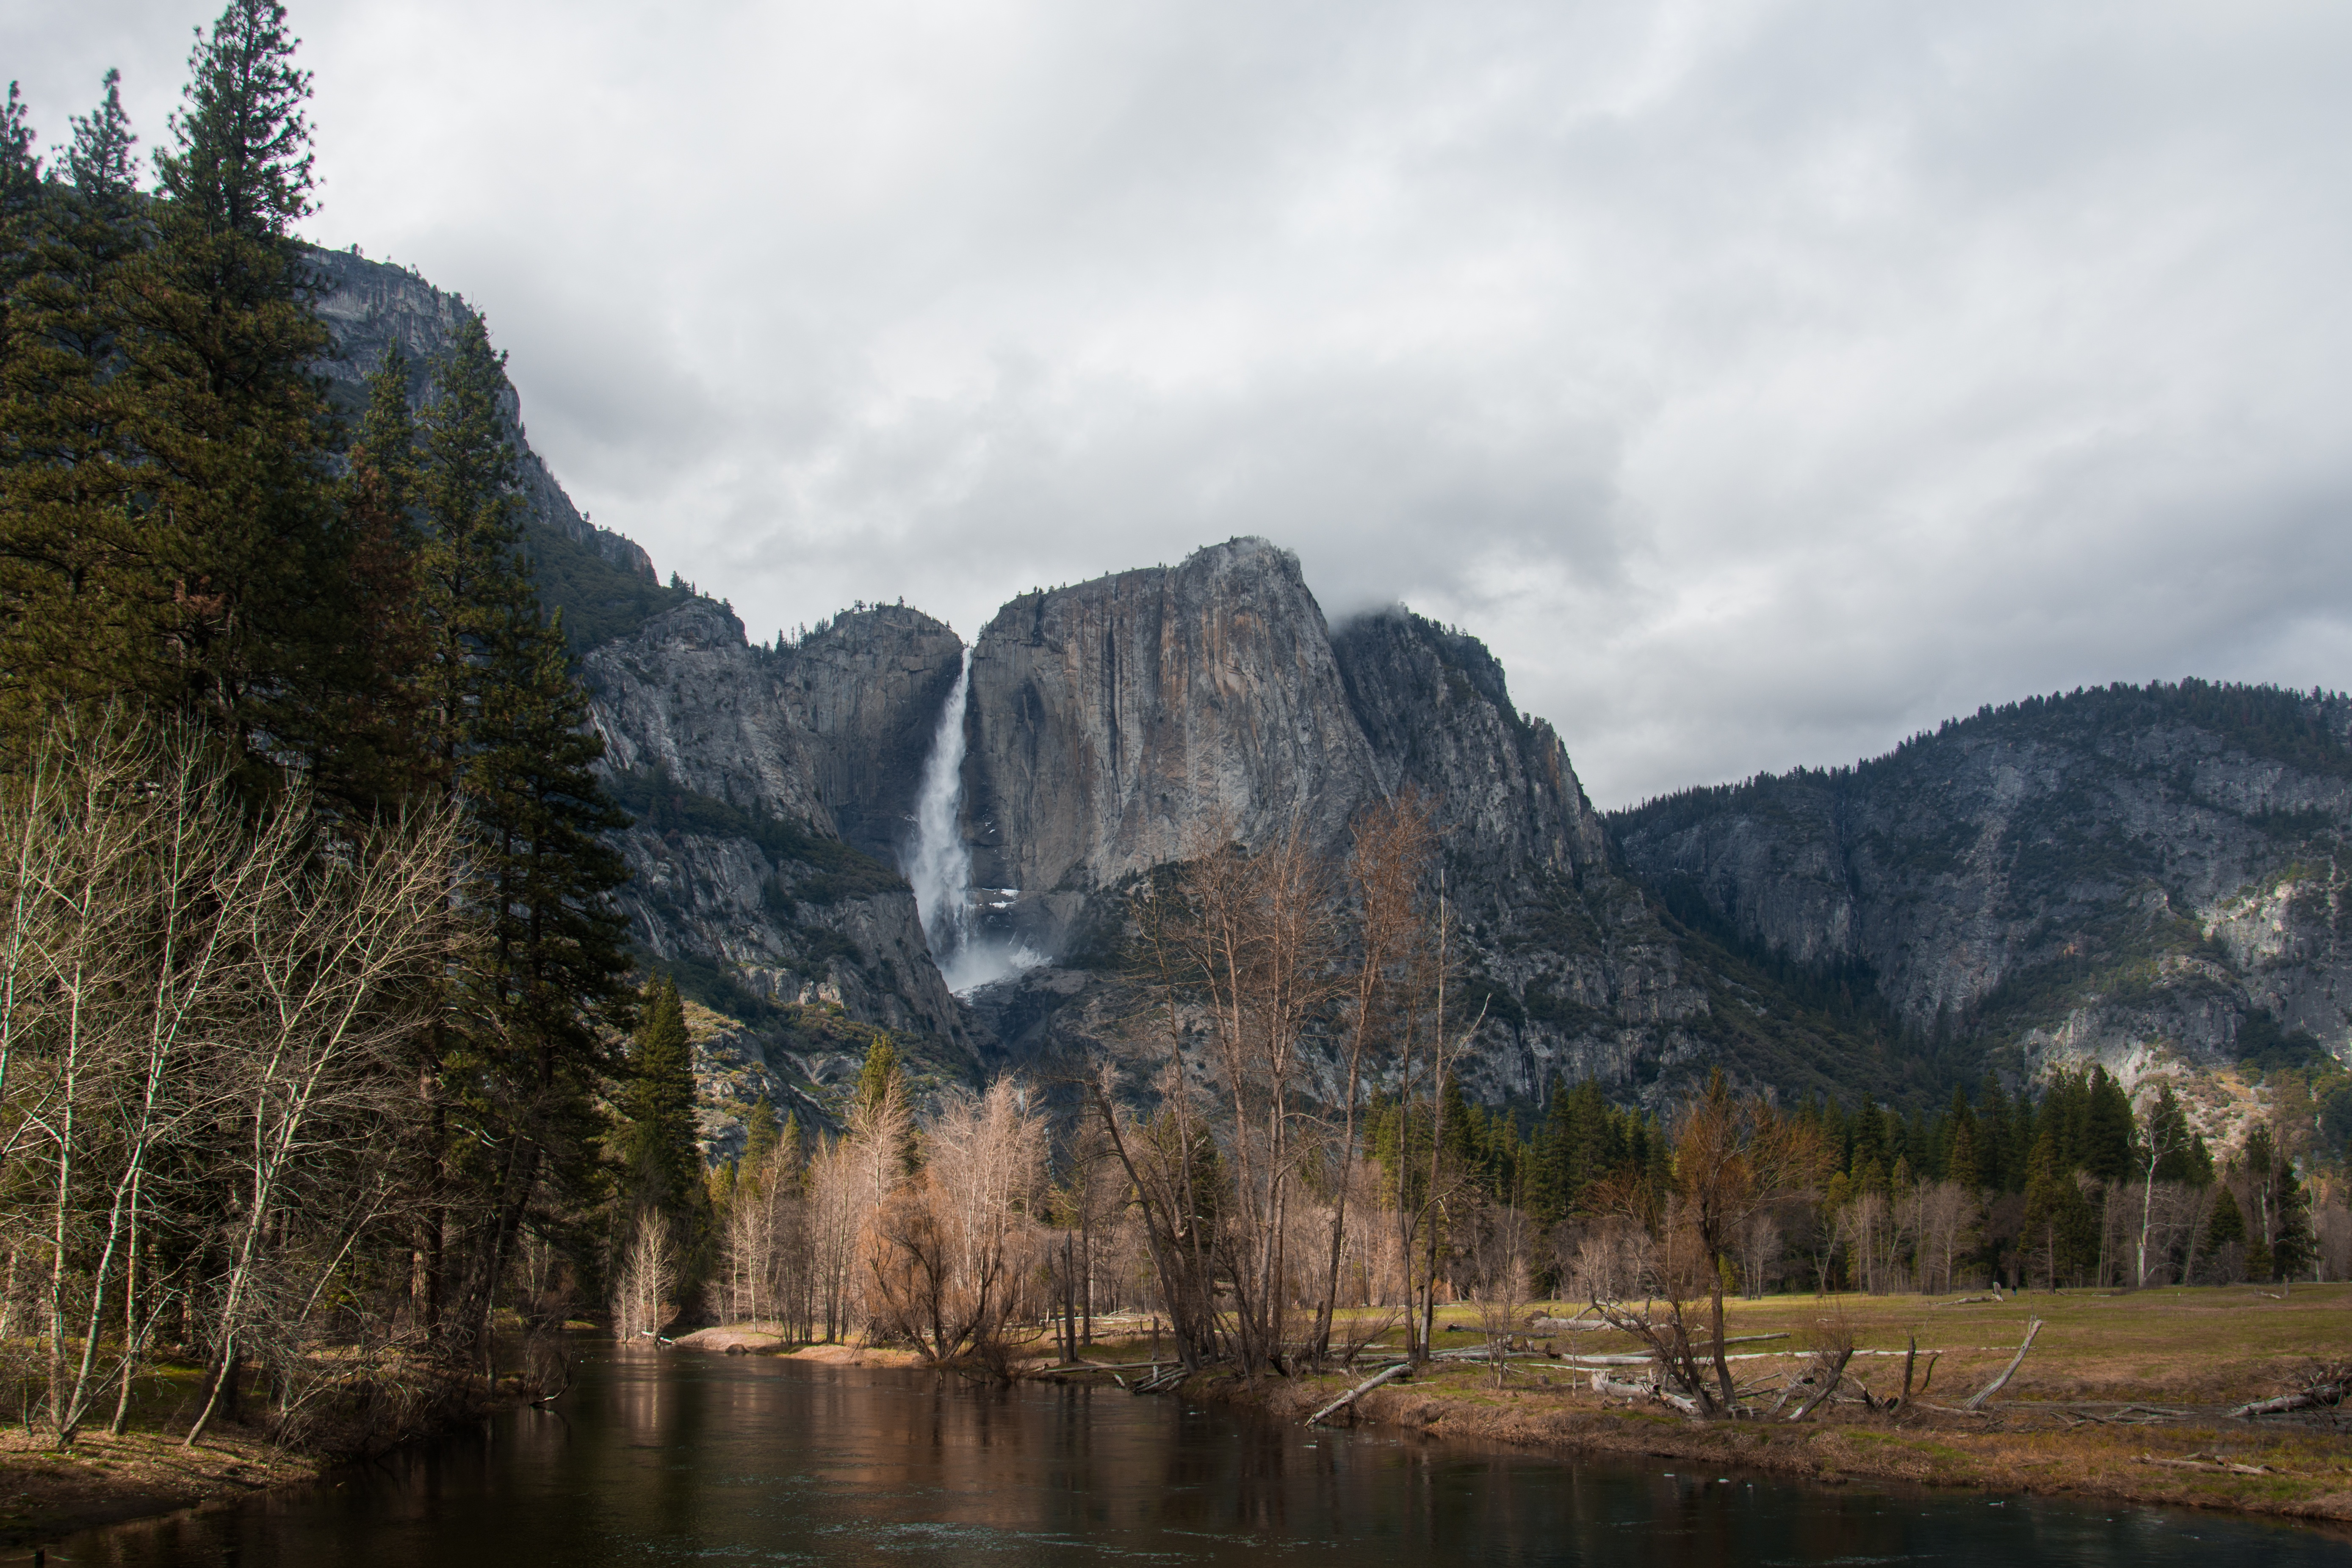
landscape, tree, water, nature, waterfall, wilderness, mountain, lake, river, valley, mountain range, yosemite, reflection, autumn, park, national park, body of water, loch, landform, geographical feature, atmospheric phenomenon, mountainous landforms